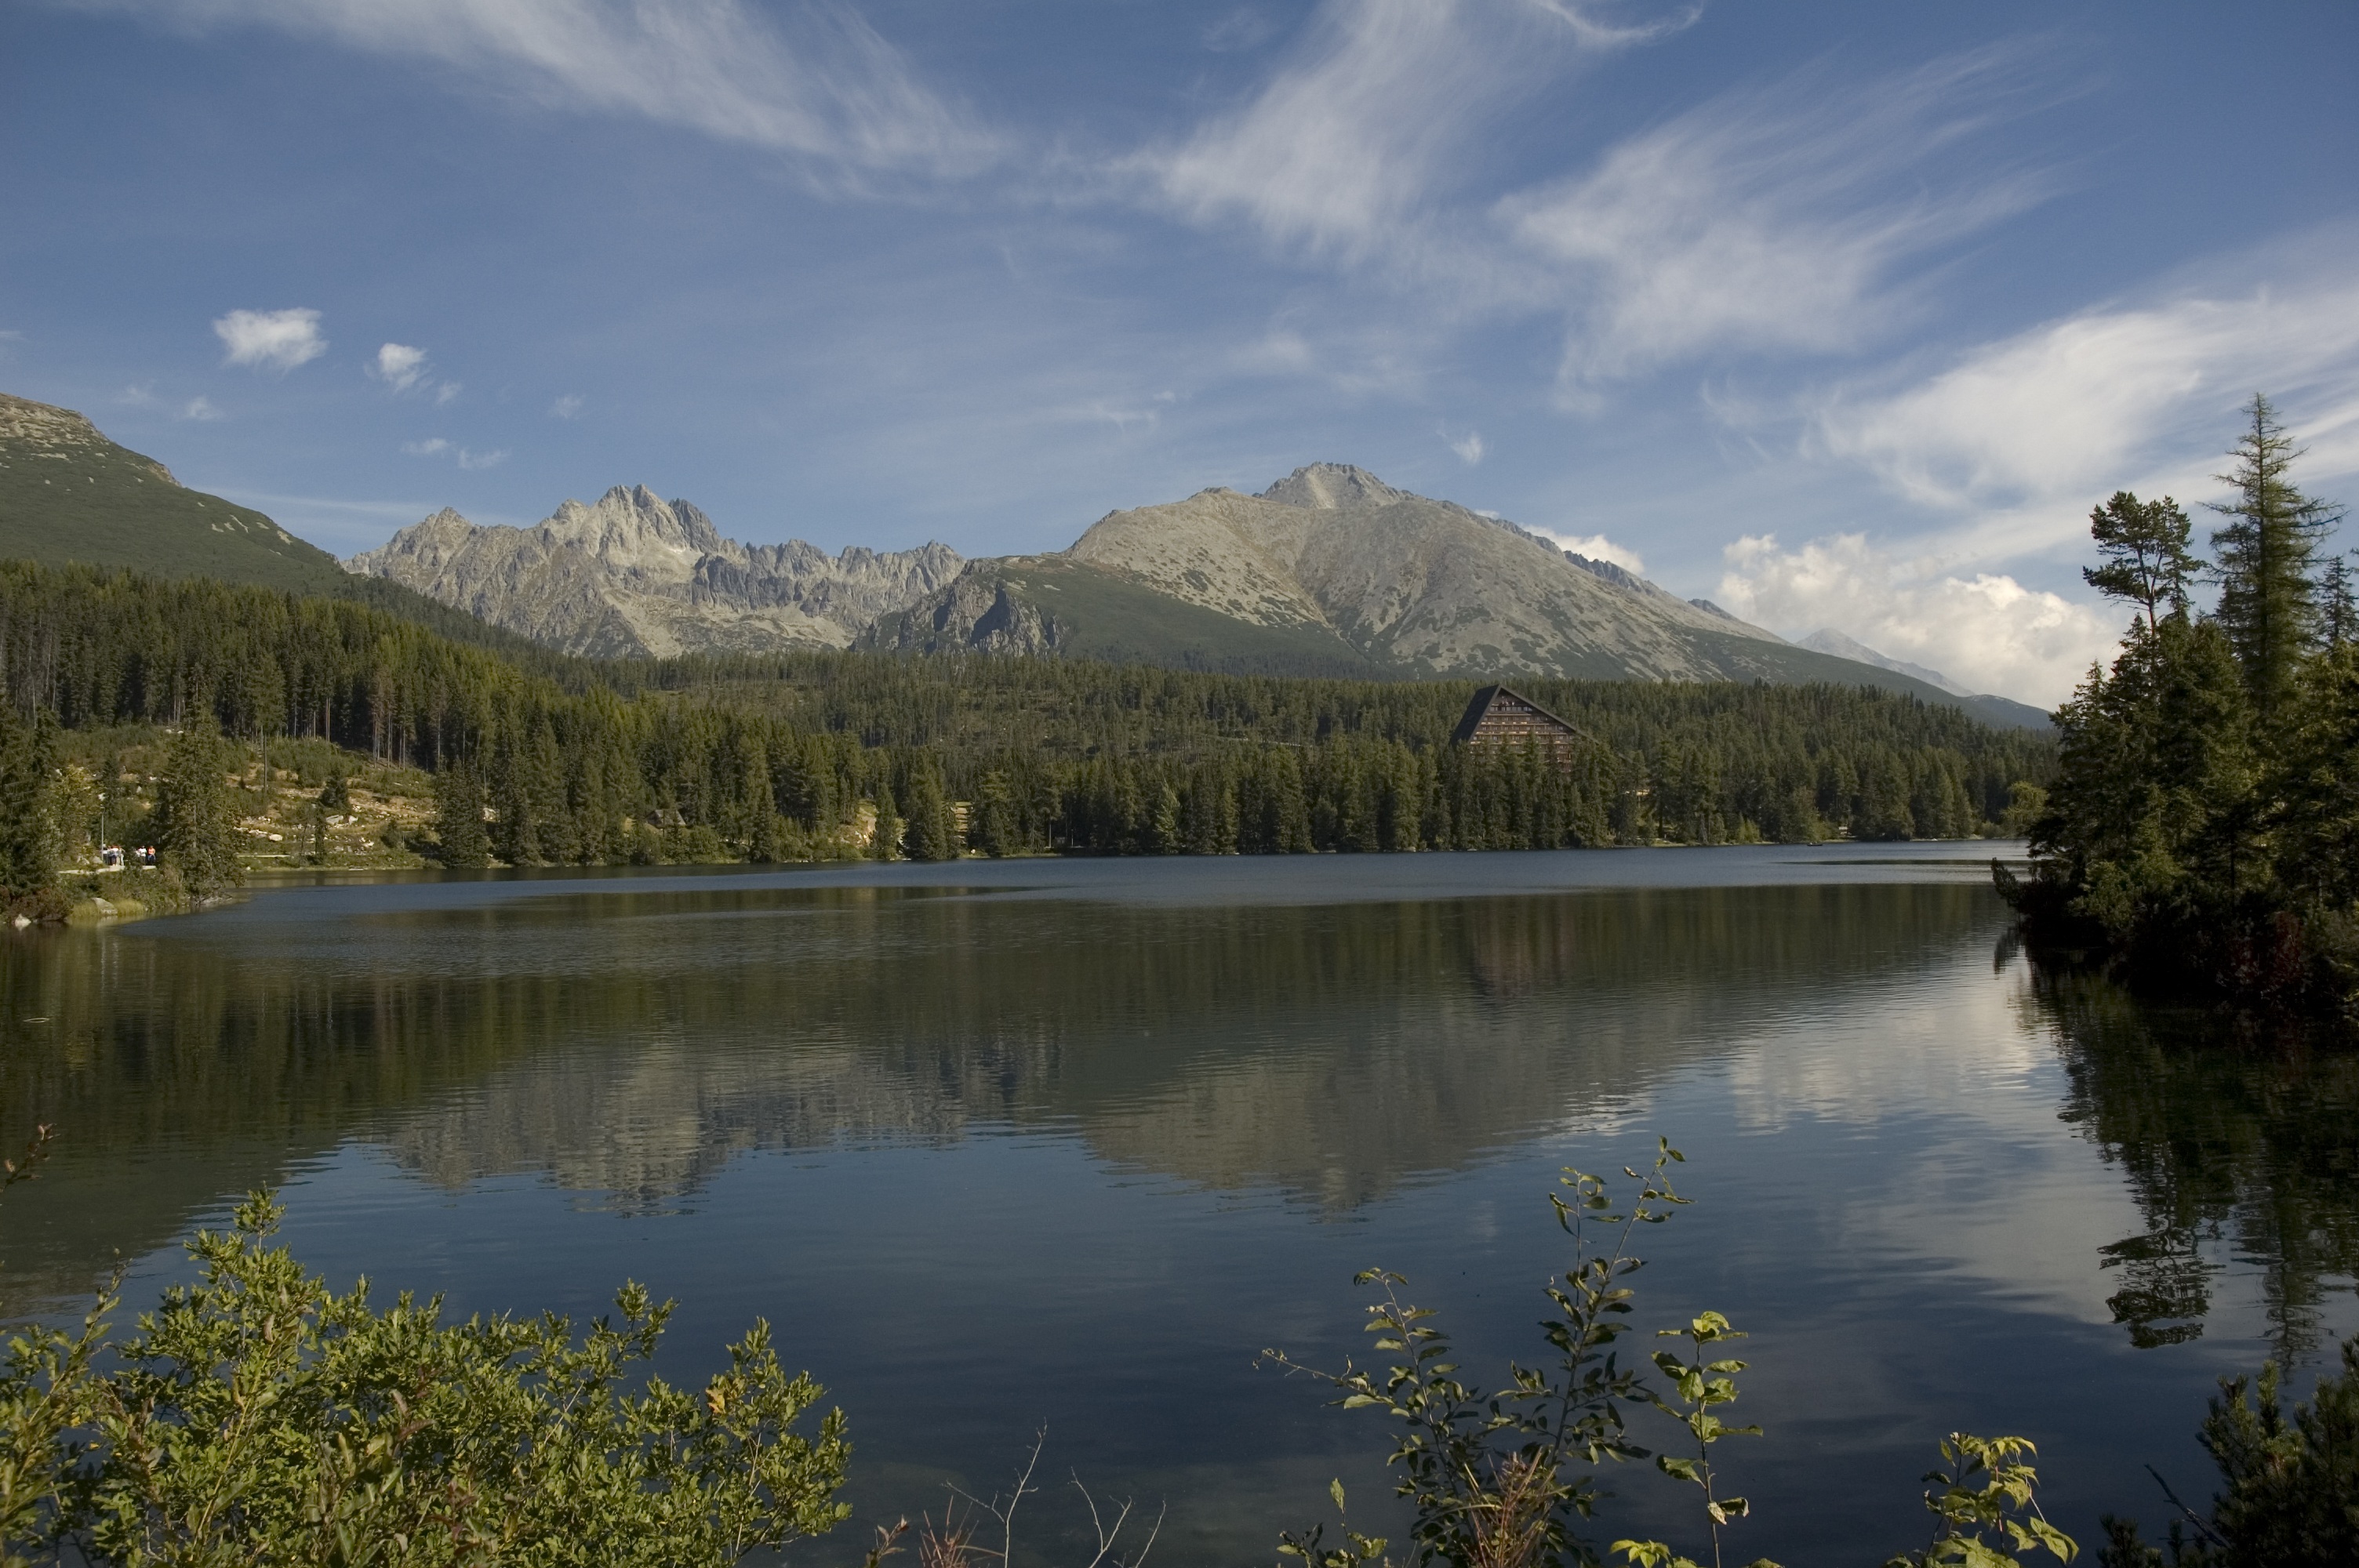
landscape, tree, water, nature, forest, wilderness, mountain, cloud, sky, lake, peak, river, mountain range, summer, travel, pond, reflection, scenic, autumn, scenery, blue, reservoir, body of water, sunny, clouds, mountains, mountain lake, loch, slovakia, tarn, high tatras, strbske pleso, atmospheric phenomenon, mountainous landforms